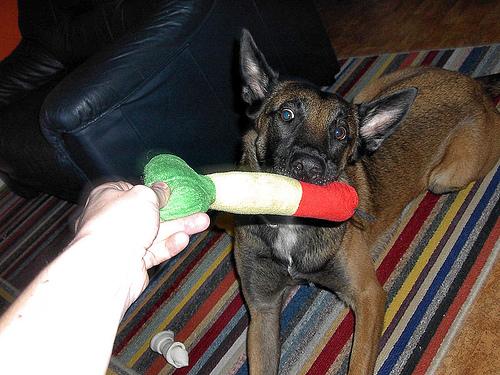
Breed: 233-n000071-malinois